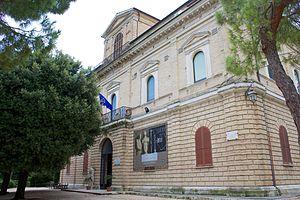
Le Guerrier de Capestrano est le nom donné à une statue italique datée du VIᵉ siècle av. J.-C., retrouvée en septembre 1934 à Capestrano, dans la région des Abruzzes. Elle a été découverte au sein de ce qui était, lors de son érection, le territoire du peuple des Vestini cismontani. Cette statue, à vocation funéraire, est un élément important de la statuaire médio-adriatique du premier âge du fer. Il s'agit d'une sculpture en ronde-bosse de type anthropomorphe, ouvragée en calcaire tendre, et représentant un guerrier en position verticale.
Le Musée archéologique national des Abruzzes ou Museo archeologico nazionale d'Abruzzo est un musée archéologique italien fondé en 1959, situé à Chieti et contenant une importante collection d'éléments trouvés sur divers sites des Abruzzes depuis la protohistoire à la fin de l'époque romaine. Il conserve une collection numismatique de monnaie allant du IVᵉ au XIXᵉ siècle. La pièce maîtresse est la statue du Guerrier de Capestrano.